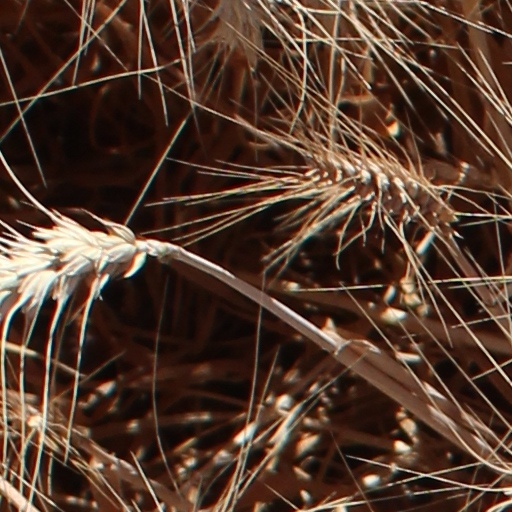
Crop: wheat